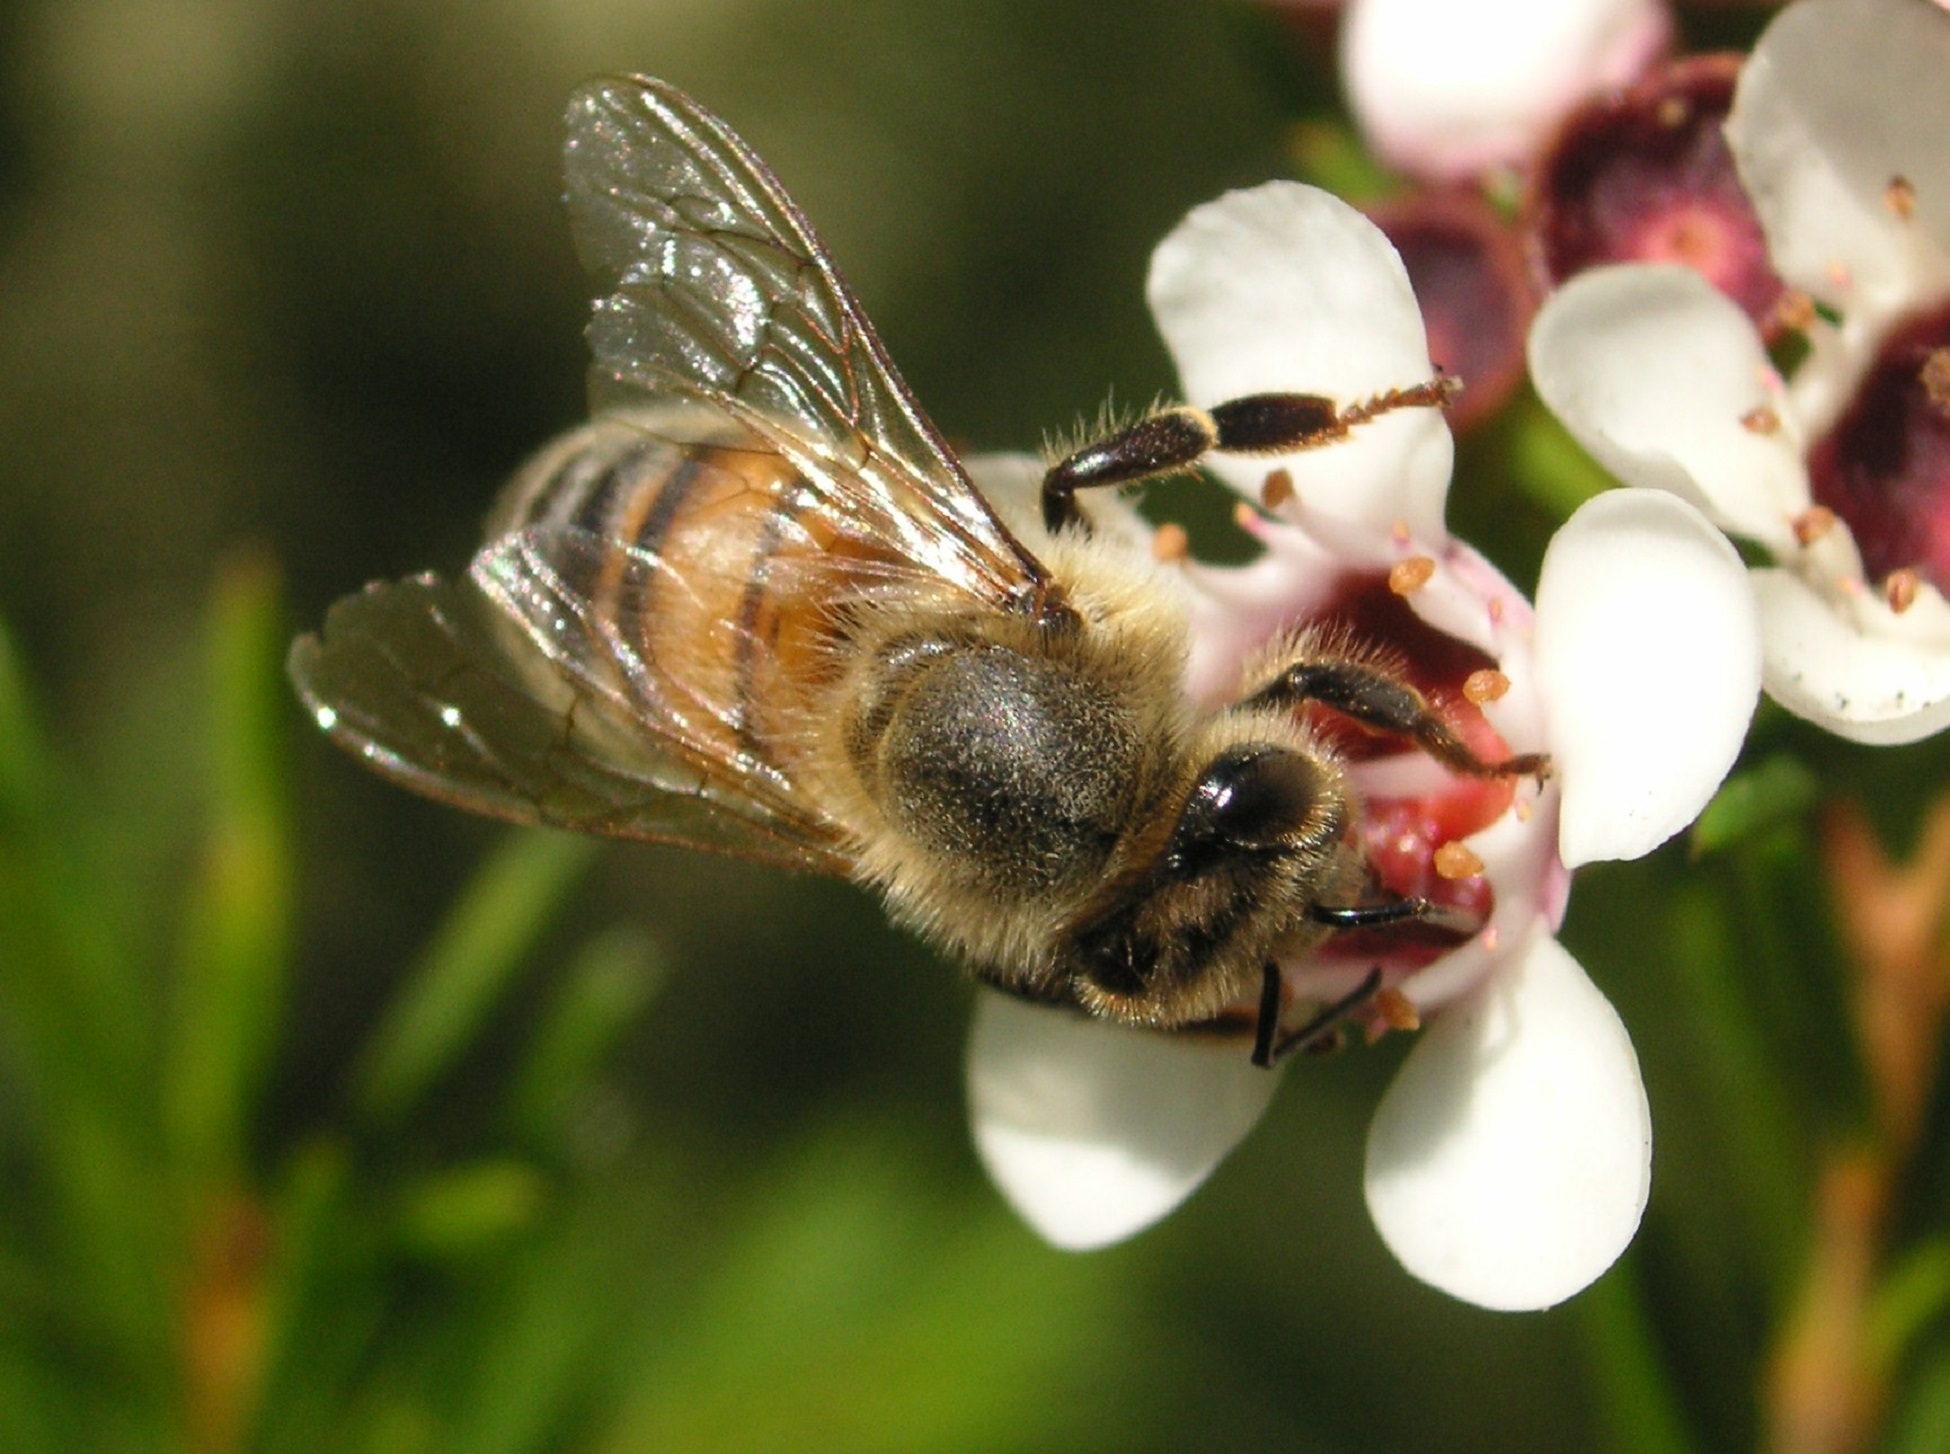
nature, blossom, photography, flower, bloom, fly, honey, wildlife, pollen, insect, macro, garden, flora, fauna, invertebrate, close up, bee, nectar, macro photography, arthropod, honey bee, pollinator, membrane winged insect, geraldton wax, chamelaucium uncinatum